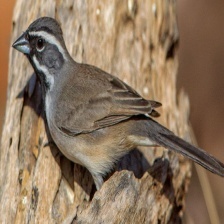
Species: BLACK-THROATED SPARROW
Scientific name: AMPHISPIZA BILINEATA